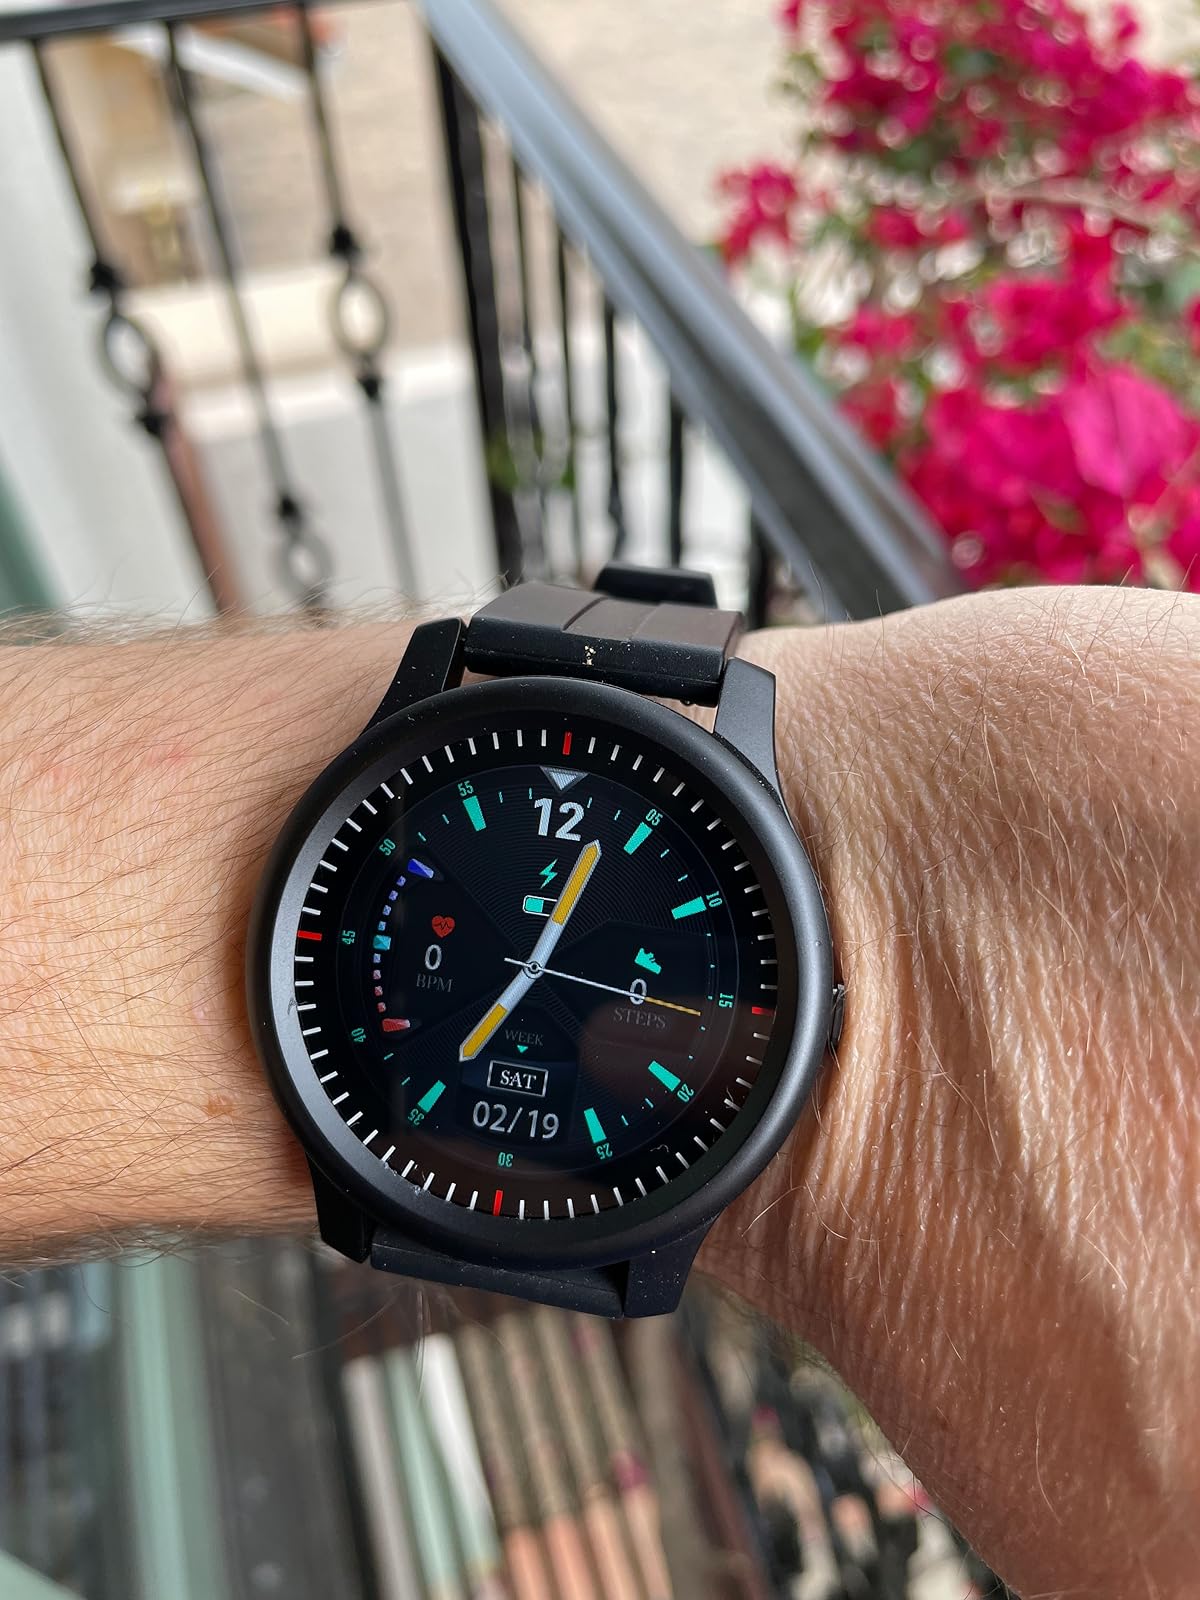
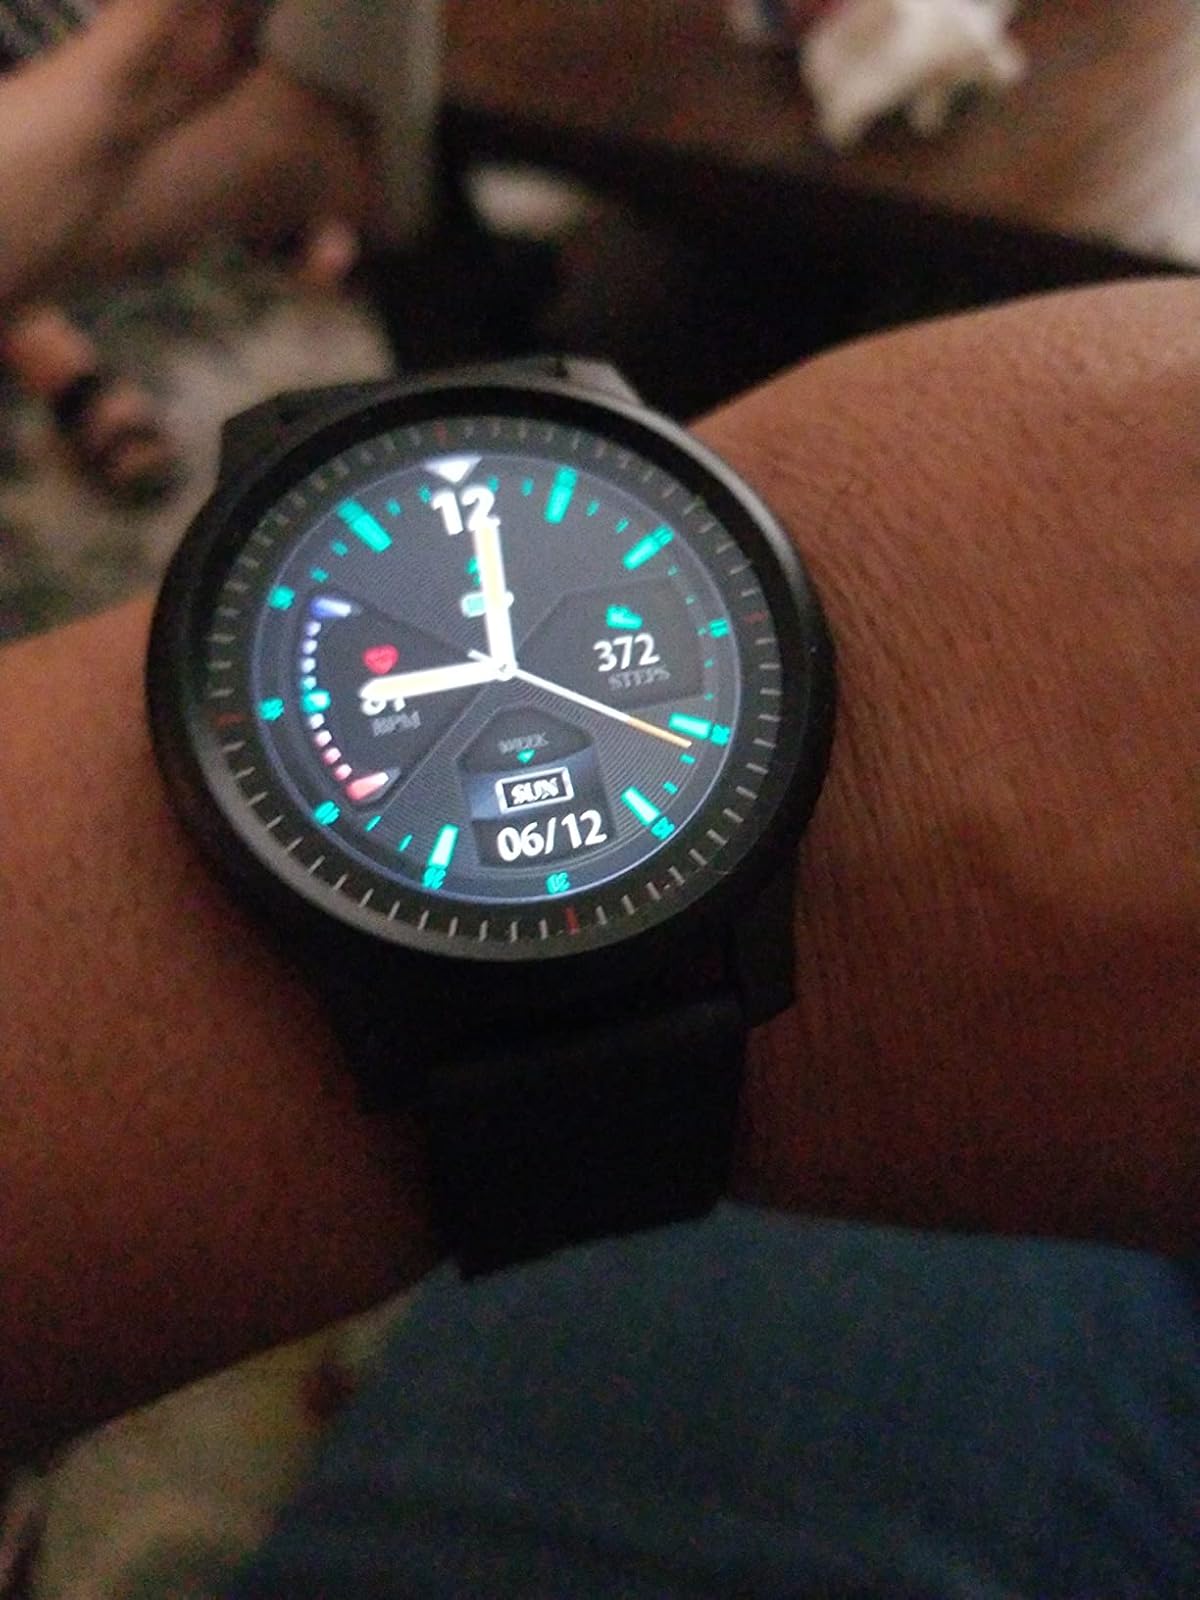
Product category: smartwatch
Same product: yes